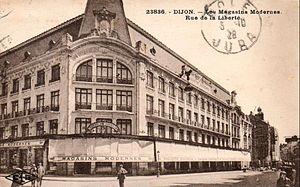
ancien grand magasin Les magasins modernes Français
La rue de la Liberté est l'une des rues piétonnes du centre historique de Dijon ainsi que la principale artère commerçante.
Les Galeries Lafayette est un grand magasin située dans la ville de Dijon, au 41-49 rue de la Liberté. Il appartient à la branche Galeries Lafayette/Nouvelles Galeries du Groupe Galeries Lafayette.